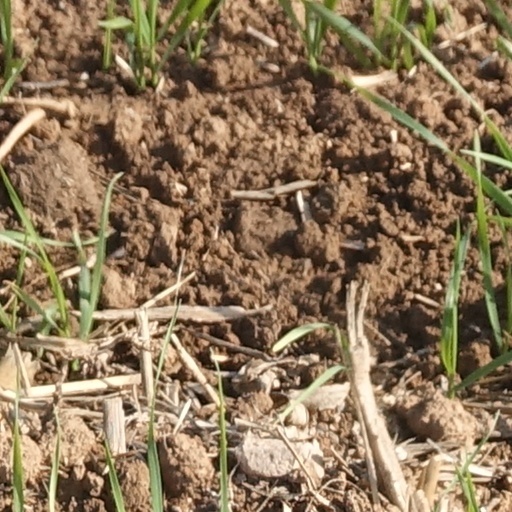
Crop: wheat